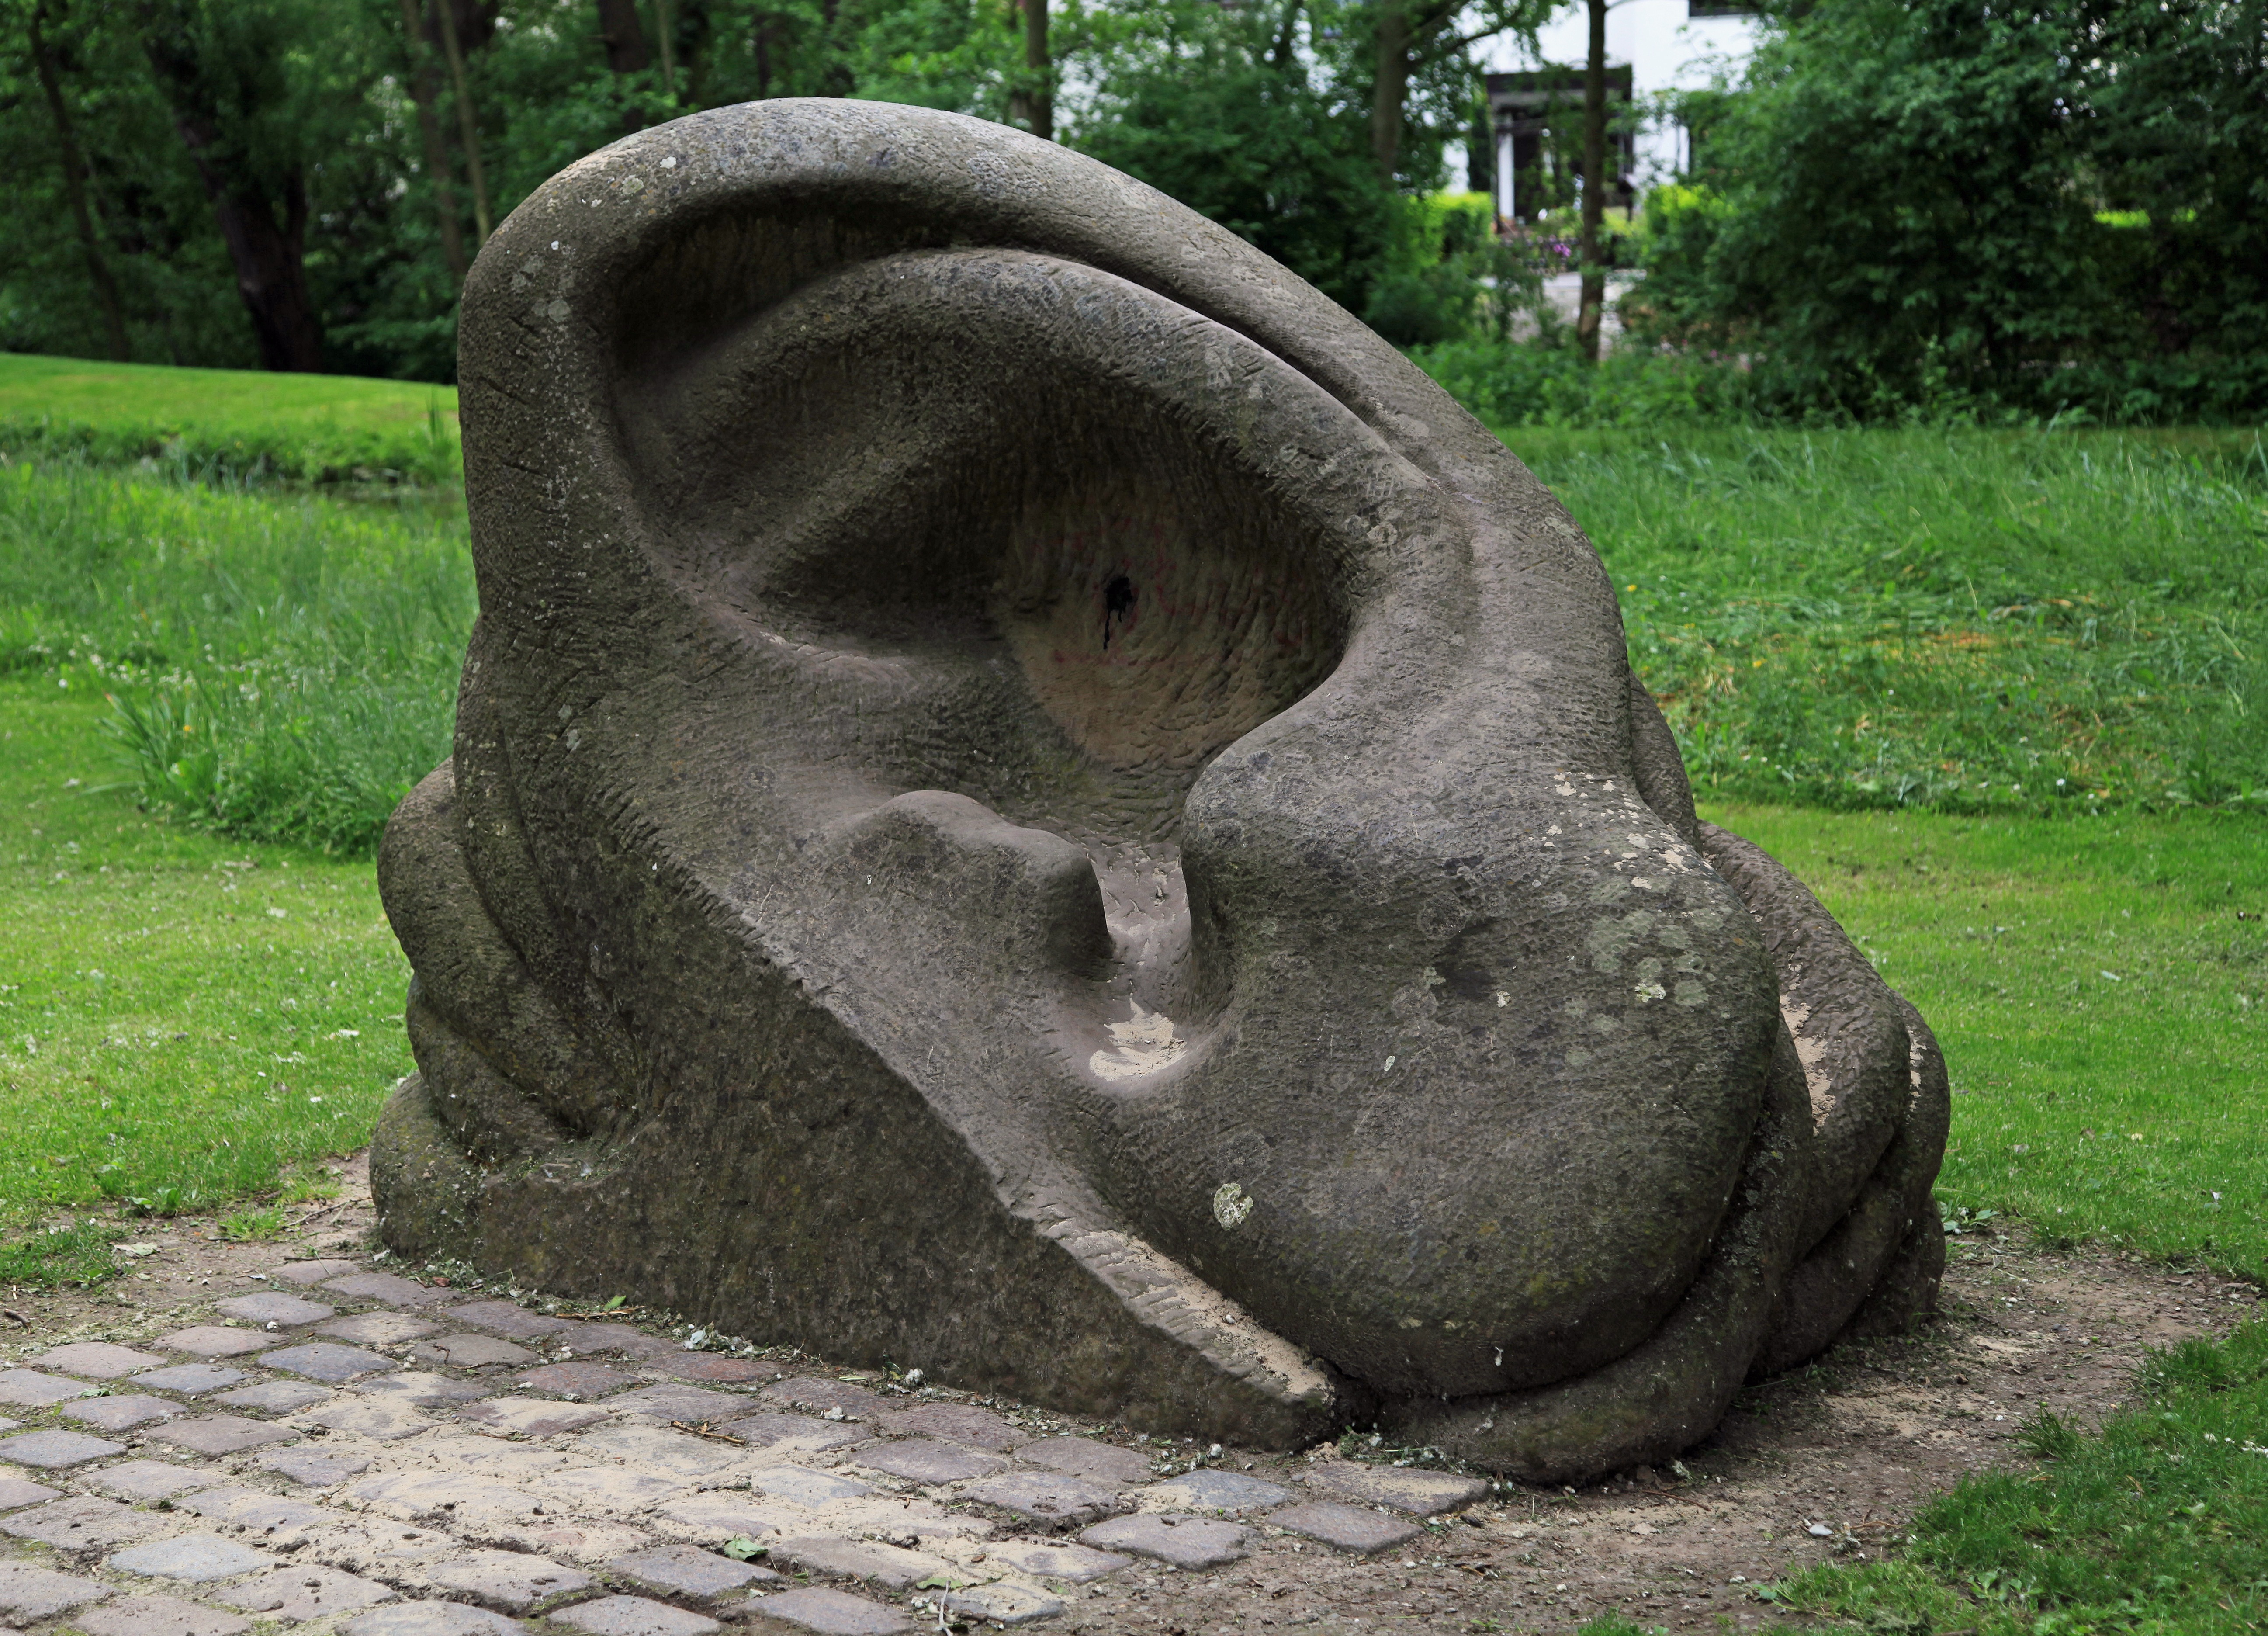
rock, stone, monument, statue, ear, sculpture, art, carving, stone statue, stone figure, rock carving, stone sculpture, stone carving, auricle